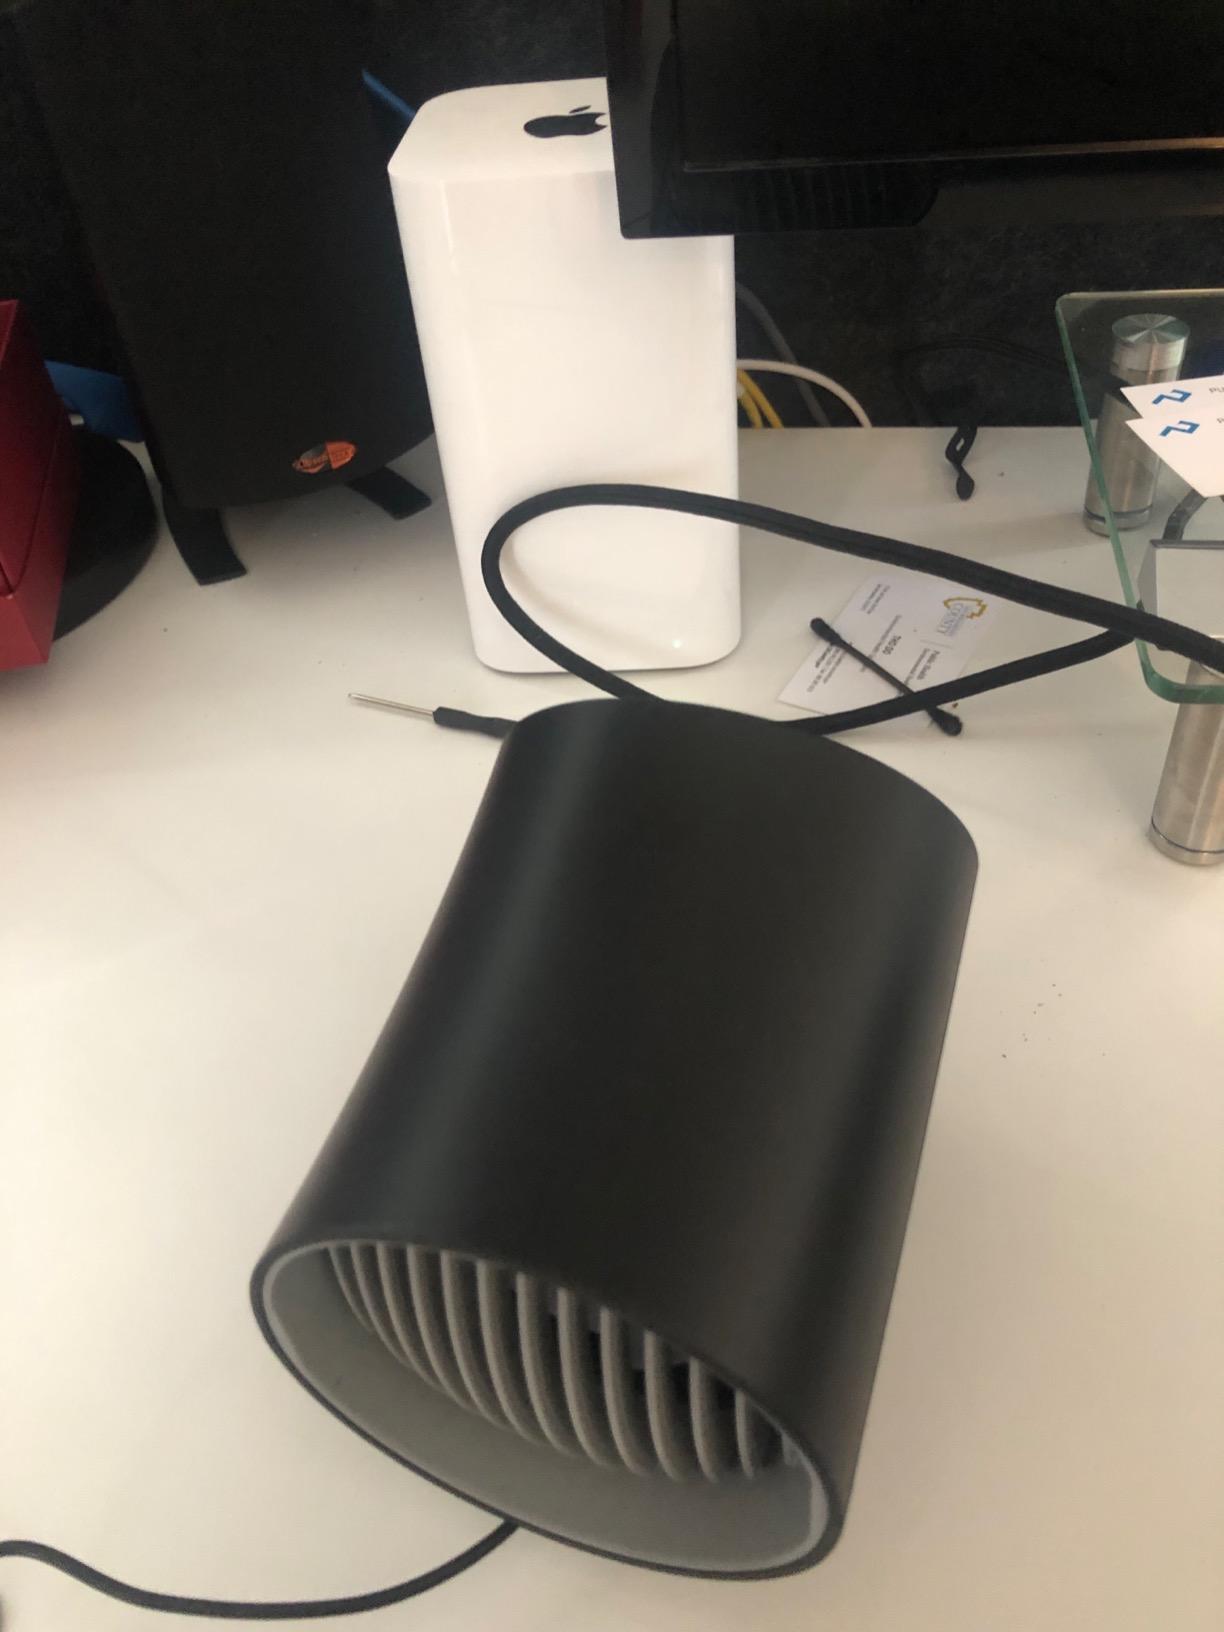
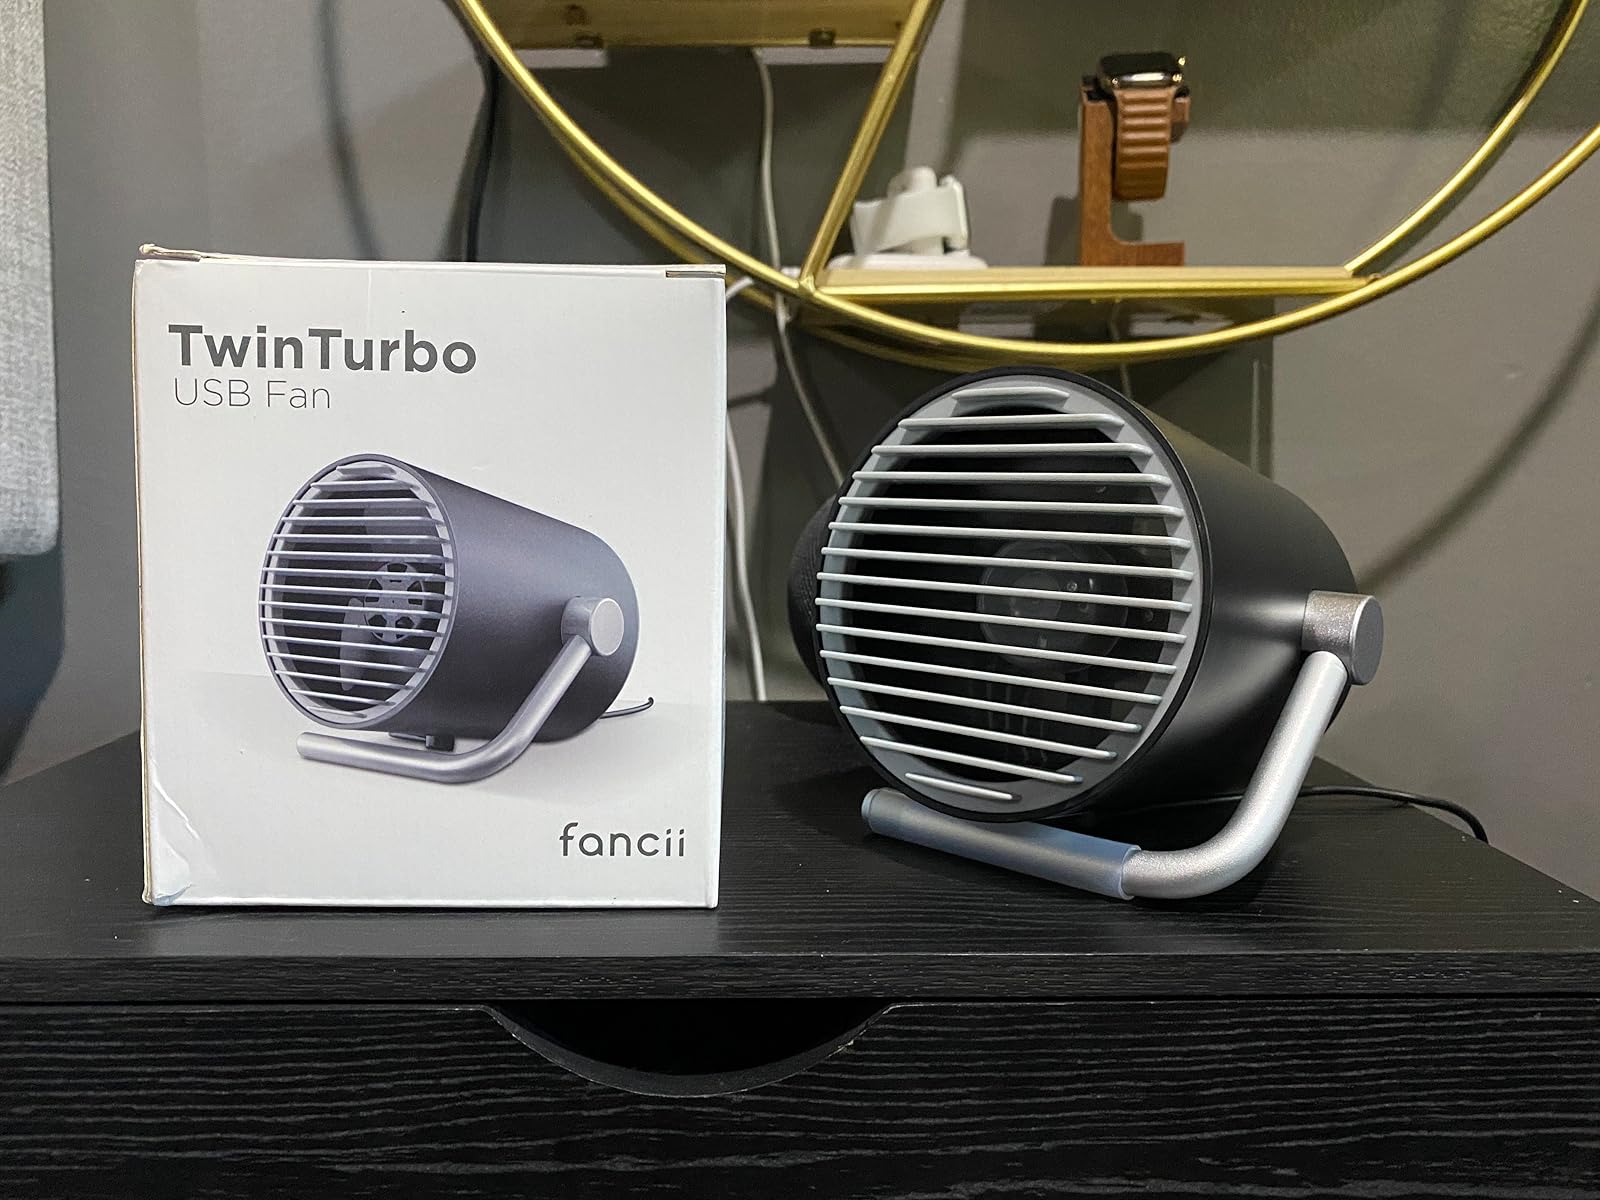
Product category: fan
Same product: no